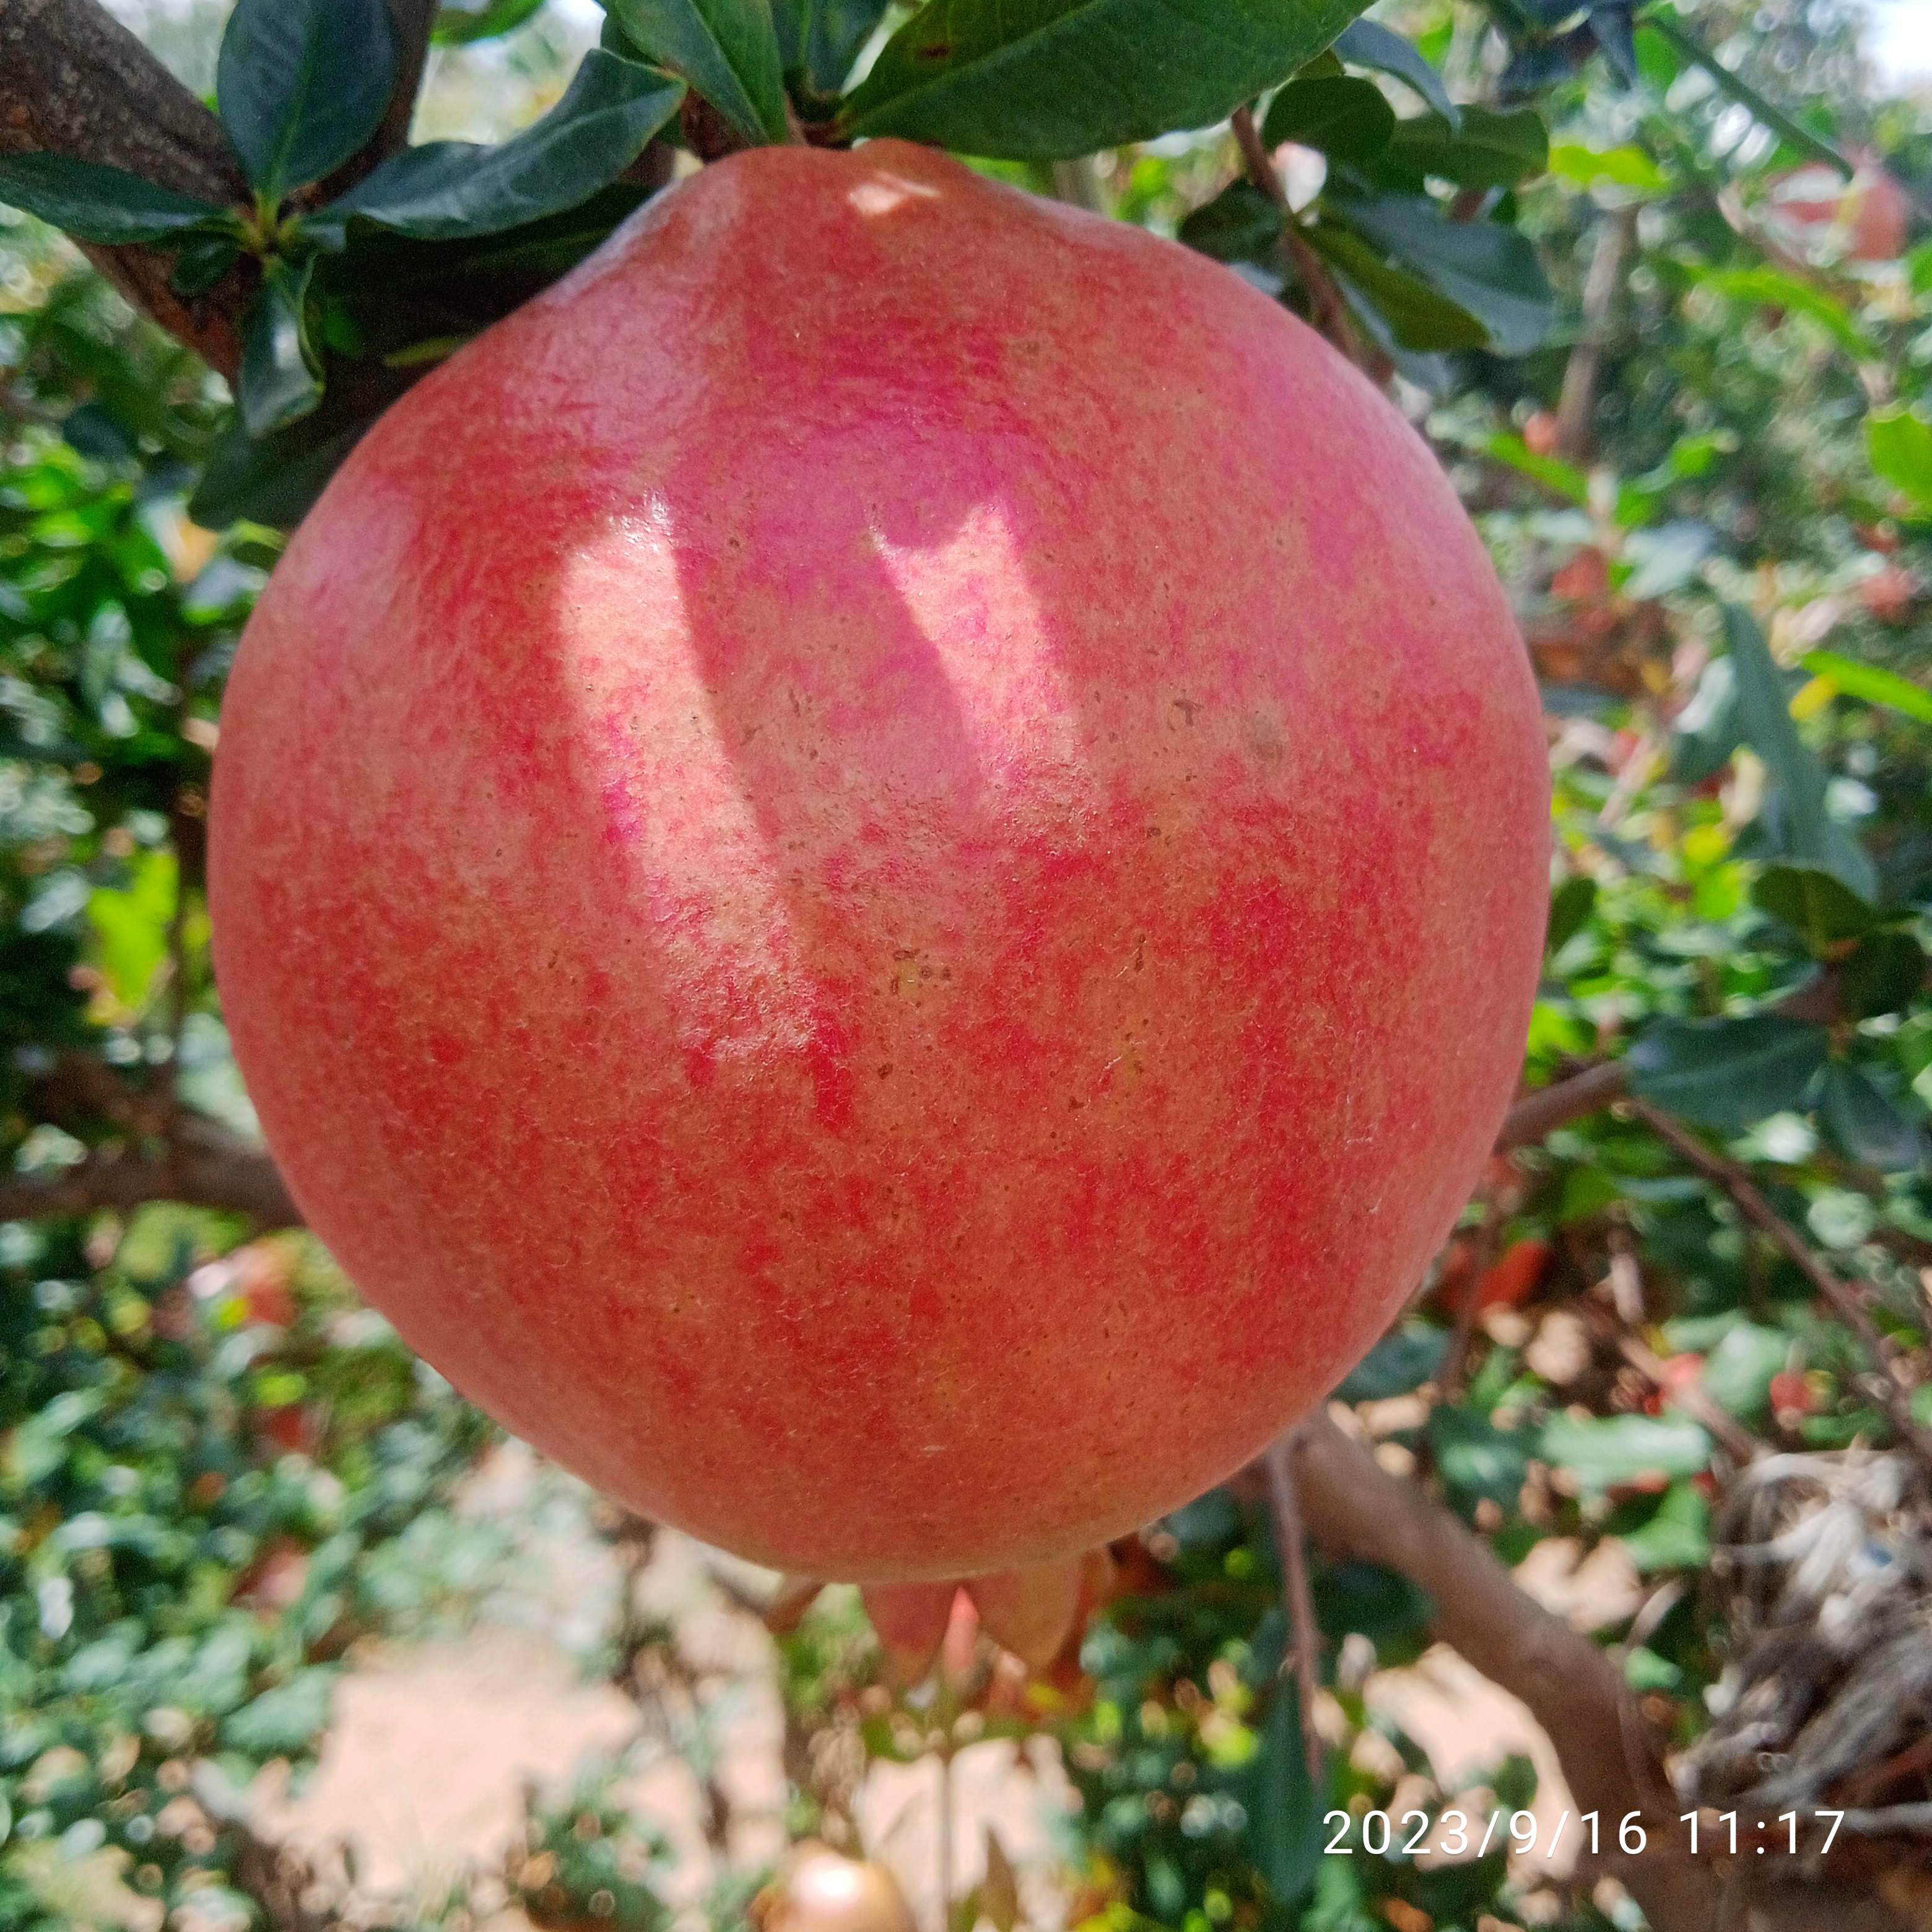
Label: Healthy